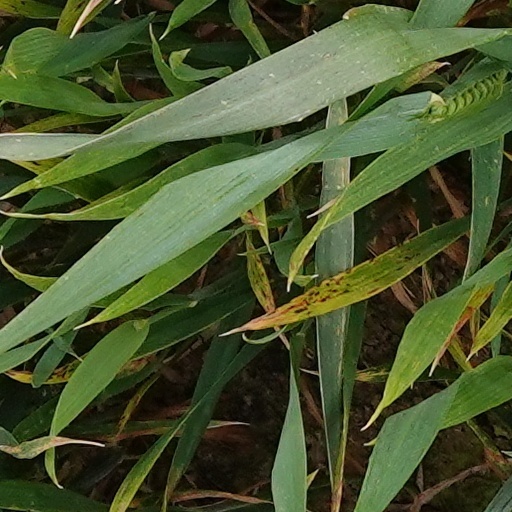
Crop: wheat